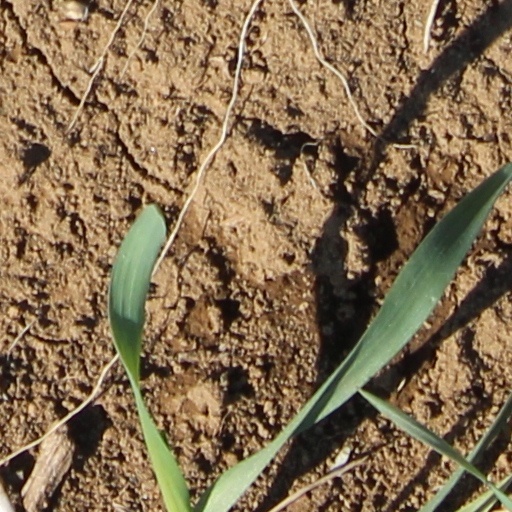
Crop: wheat